Mike Moustakas

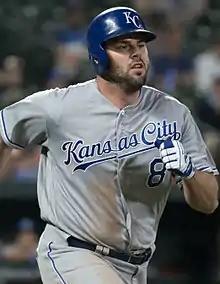
Moustakas with the Kansas City Royals in 2018

Michael Christopher Moustakas (born September 11, 1988) is an American former professional baseball third baseman. He played in Major League Baseball (MLB) for the Kansas City Royals, Milwaukee Brewers, Cincinnati Reds, Colorado Rockies, and Los Angeles Angels.